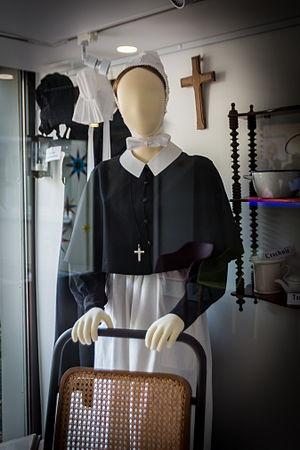
Les Diaconesses de Strasbourg sont une communauté religieuse protestante toujours active à Strasbourg, issue des « Servantes des Pauvres » et fondée en 1842.